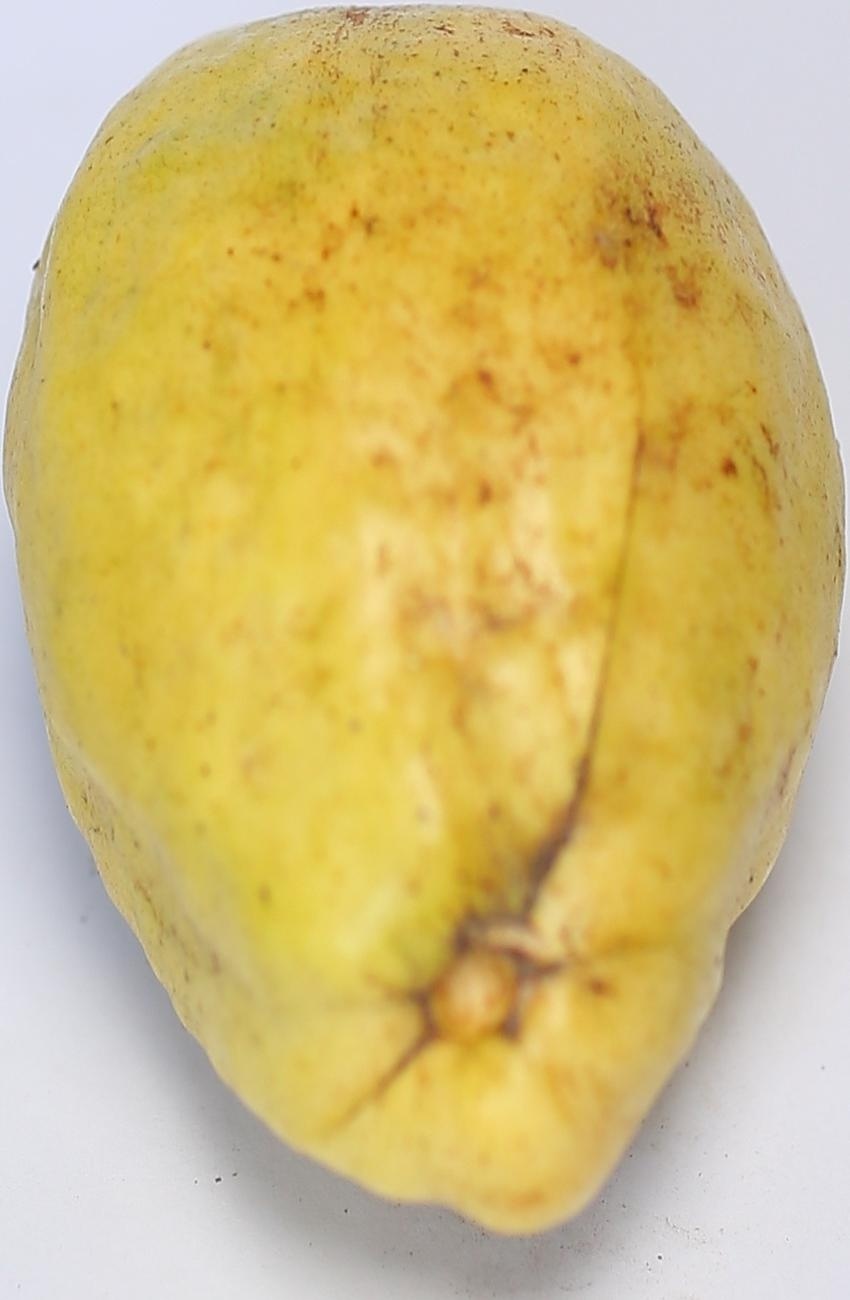
Maturity: ripe
Variety: thadhrami